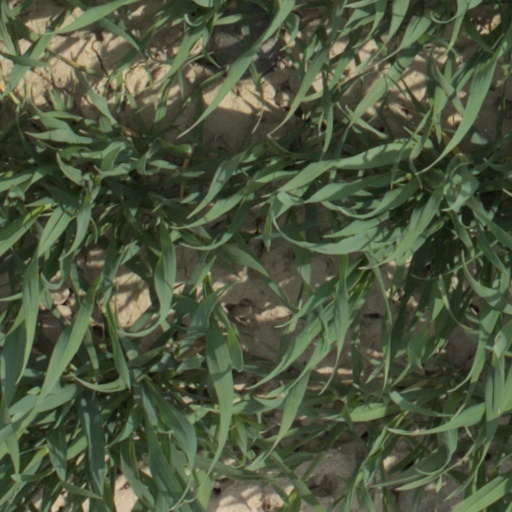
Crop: wheat